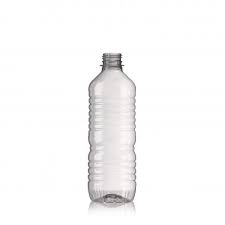
Waste category: plastic